Ian Brennan (sculptor)

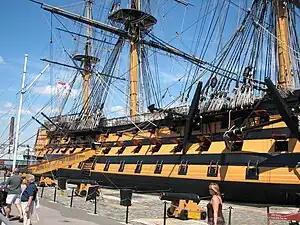
Brennan's carving is featured around the entrance port on the middle gun-deck on HMS "Victory."

Brennan carved a life-size lion figurehead and he also worked on the scrollwork around the entrance port on the middle gun-deck of Lord Nelson's flagship which is currently in dry dock at Portsmouth's Royal Naval Dockyard. Today, HMS "Victory" serves as flagship of the United Kingdom's Second Sea Lord and the Royal Navy's Commander-in-Chief Naval Home Command. Brennan's sculptural work was part of an ongoing restoration and maintenance programme for the oldest commissioned warship in the world.